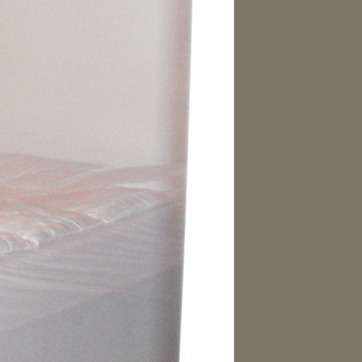
Material: fabric